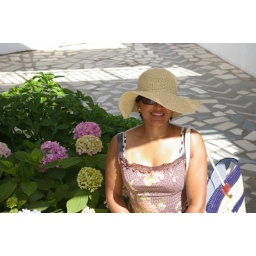
mum in my dress my hat and my bag